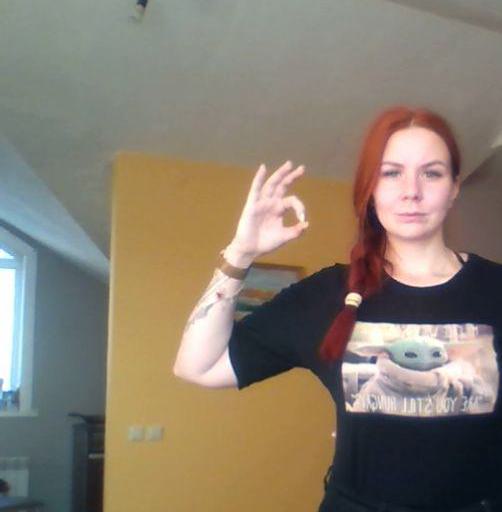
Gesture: ok